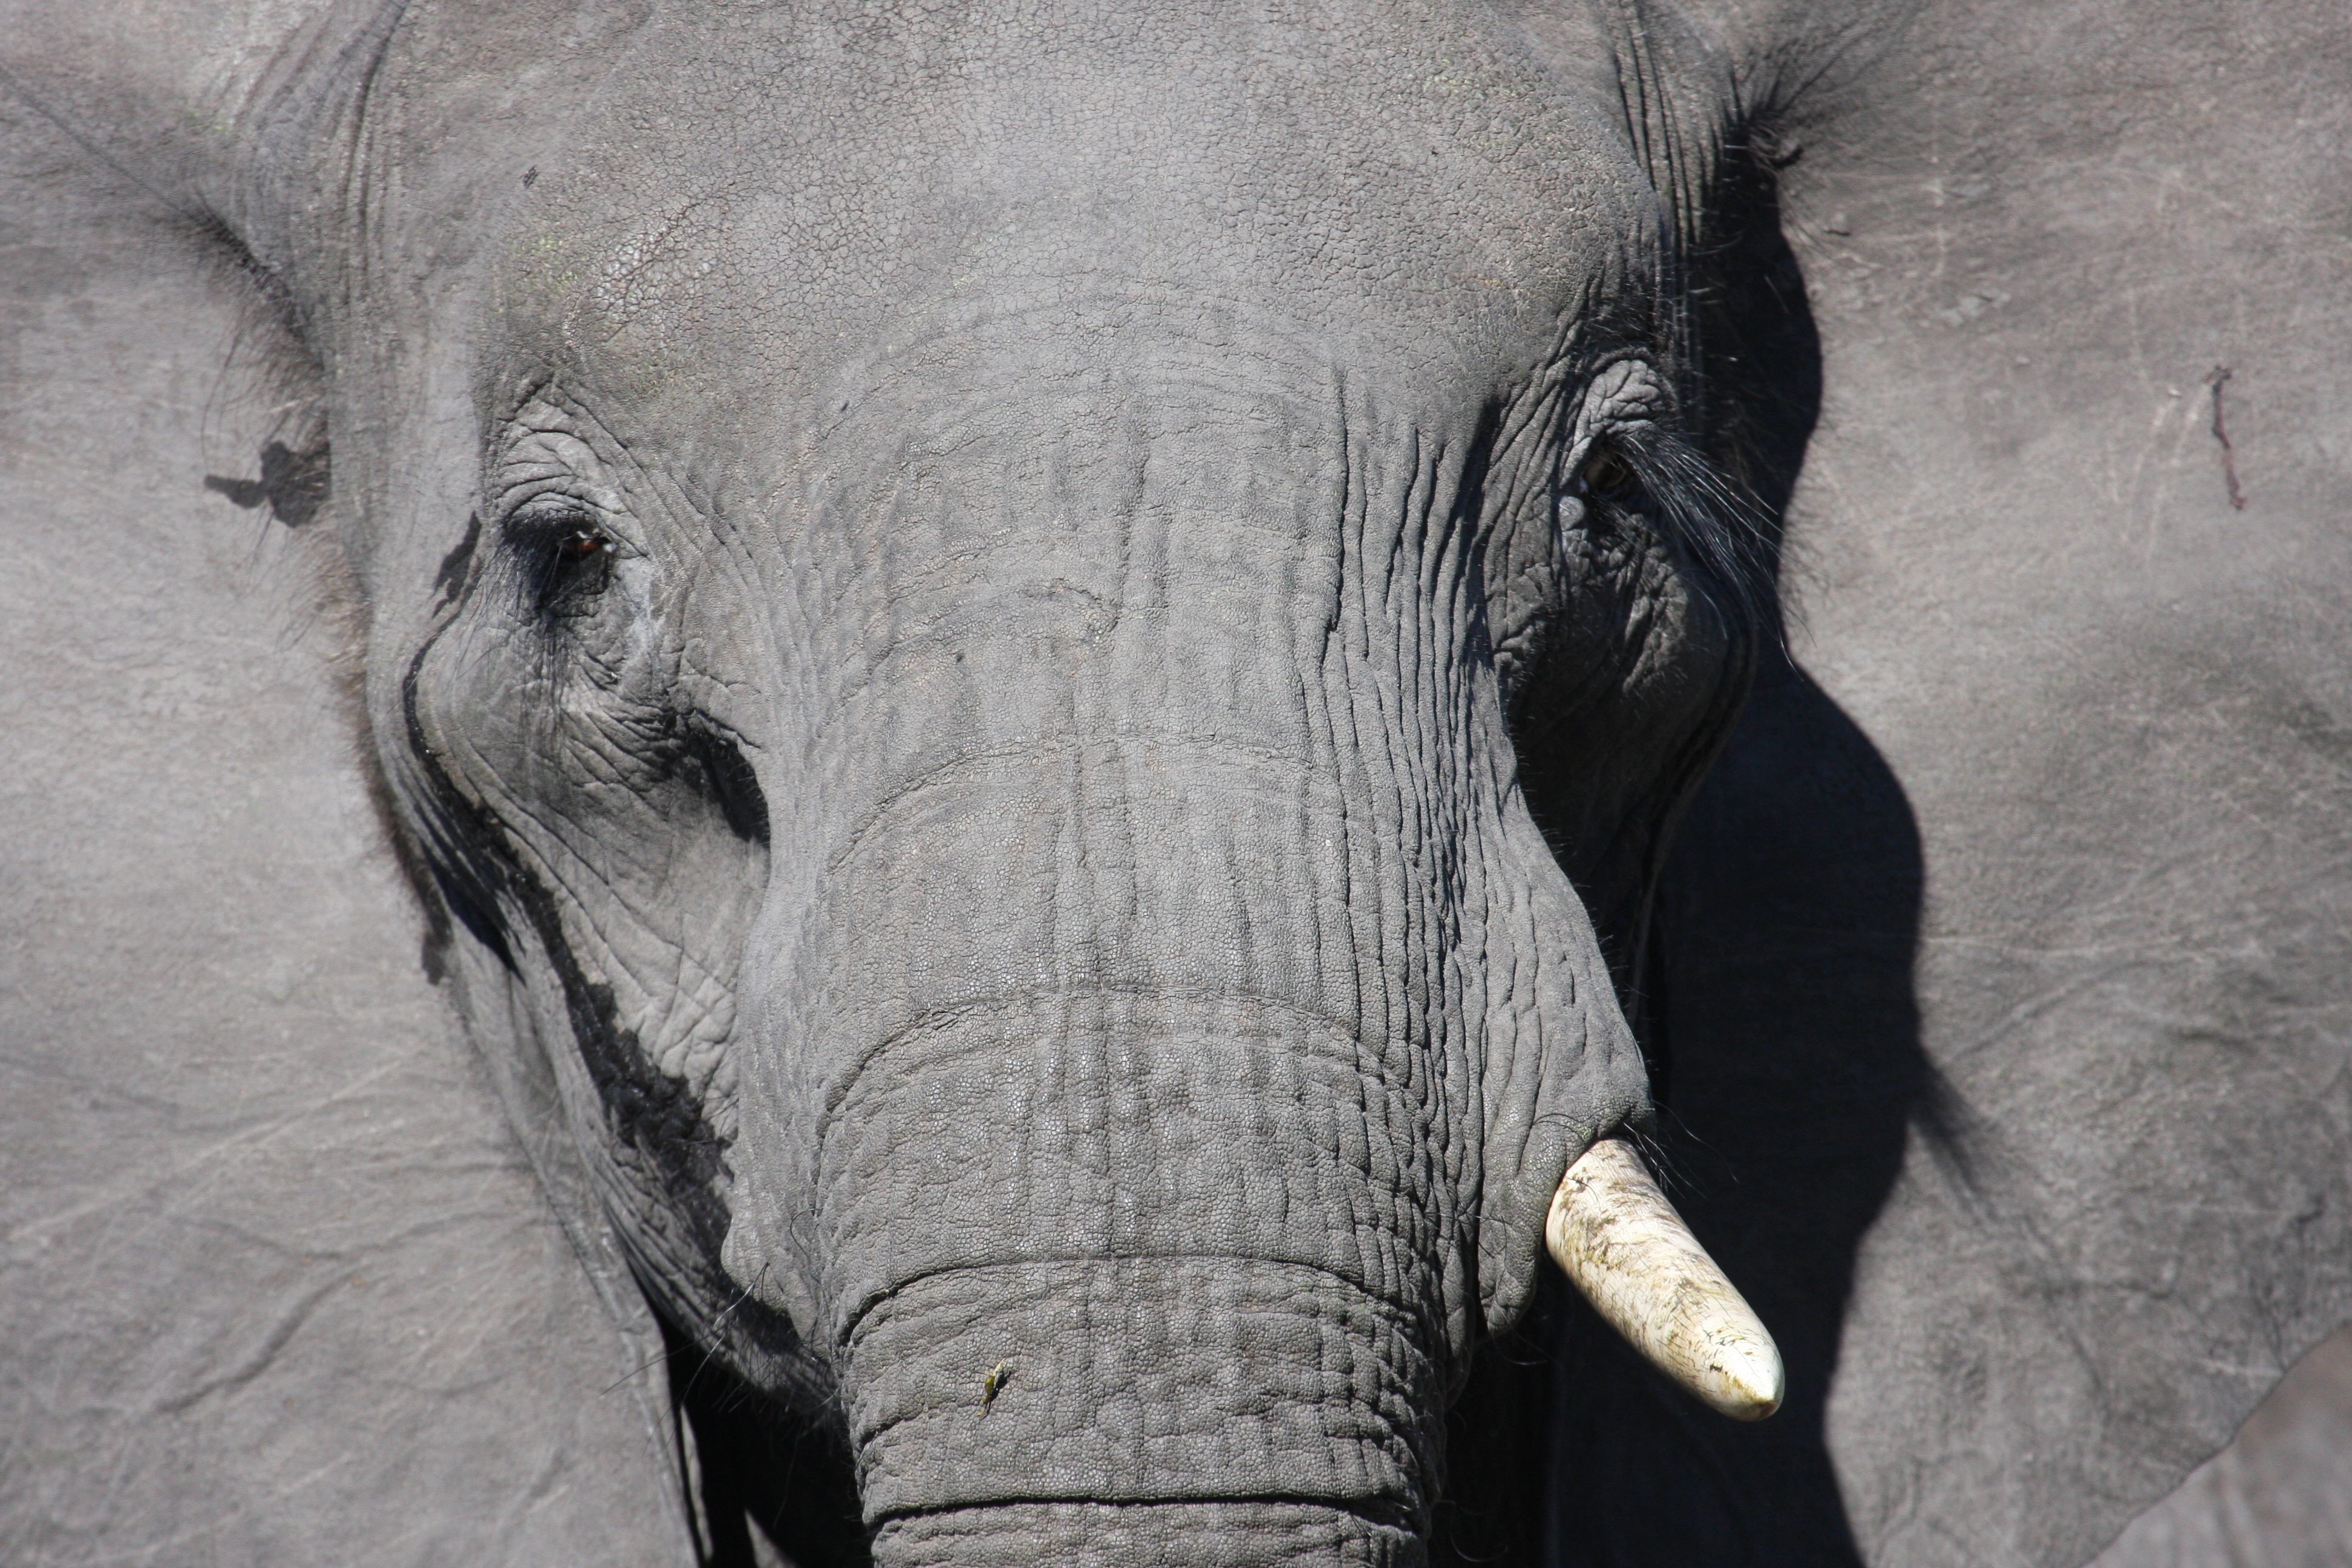
nature, wildlife, wild, africa, mammal, fauna, elephant, drawing, elephants, tusks, big five, indian elephant, african elephant, elephants and mammoths